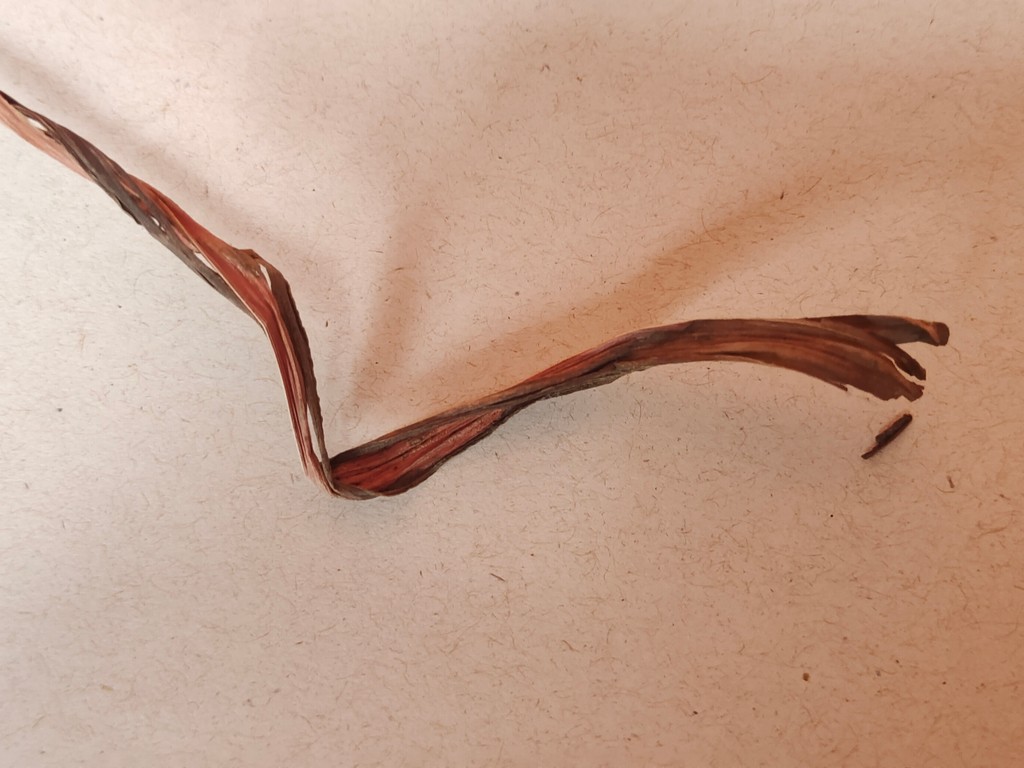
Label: Dried